Kia Ceed

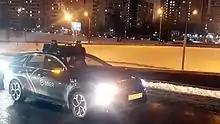
Kia Ceed SW modified for autopilot by Sber AutoTech

Kia's Ex_cee'd cabriolet concept car premiered at the 77th Geneva International Motor Show in 2007 and was designed by Pontus Fontaeus. Based on the three-door Cee'd hatchback (Pro_cee'd), the Ex_cee'd shares the same platform, but features different exterior panels and an electric folding fabric roof.